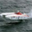
Label: ship